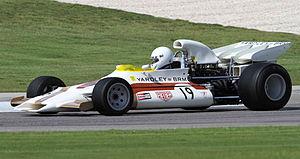
Joseph Siffert, couramment appelé Jo Siffert dans le milieu automobile et Seppi par ses compatriotes, est un pilote automobile suisse.